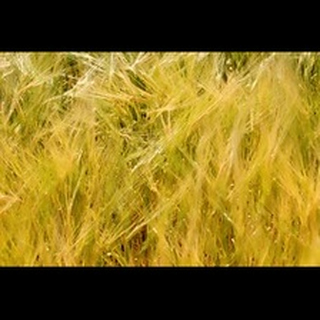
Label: wheat_blast